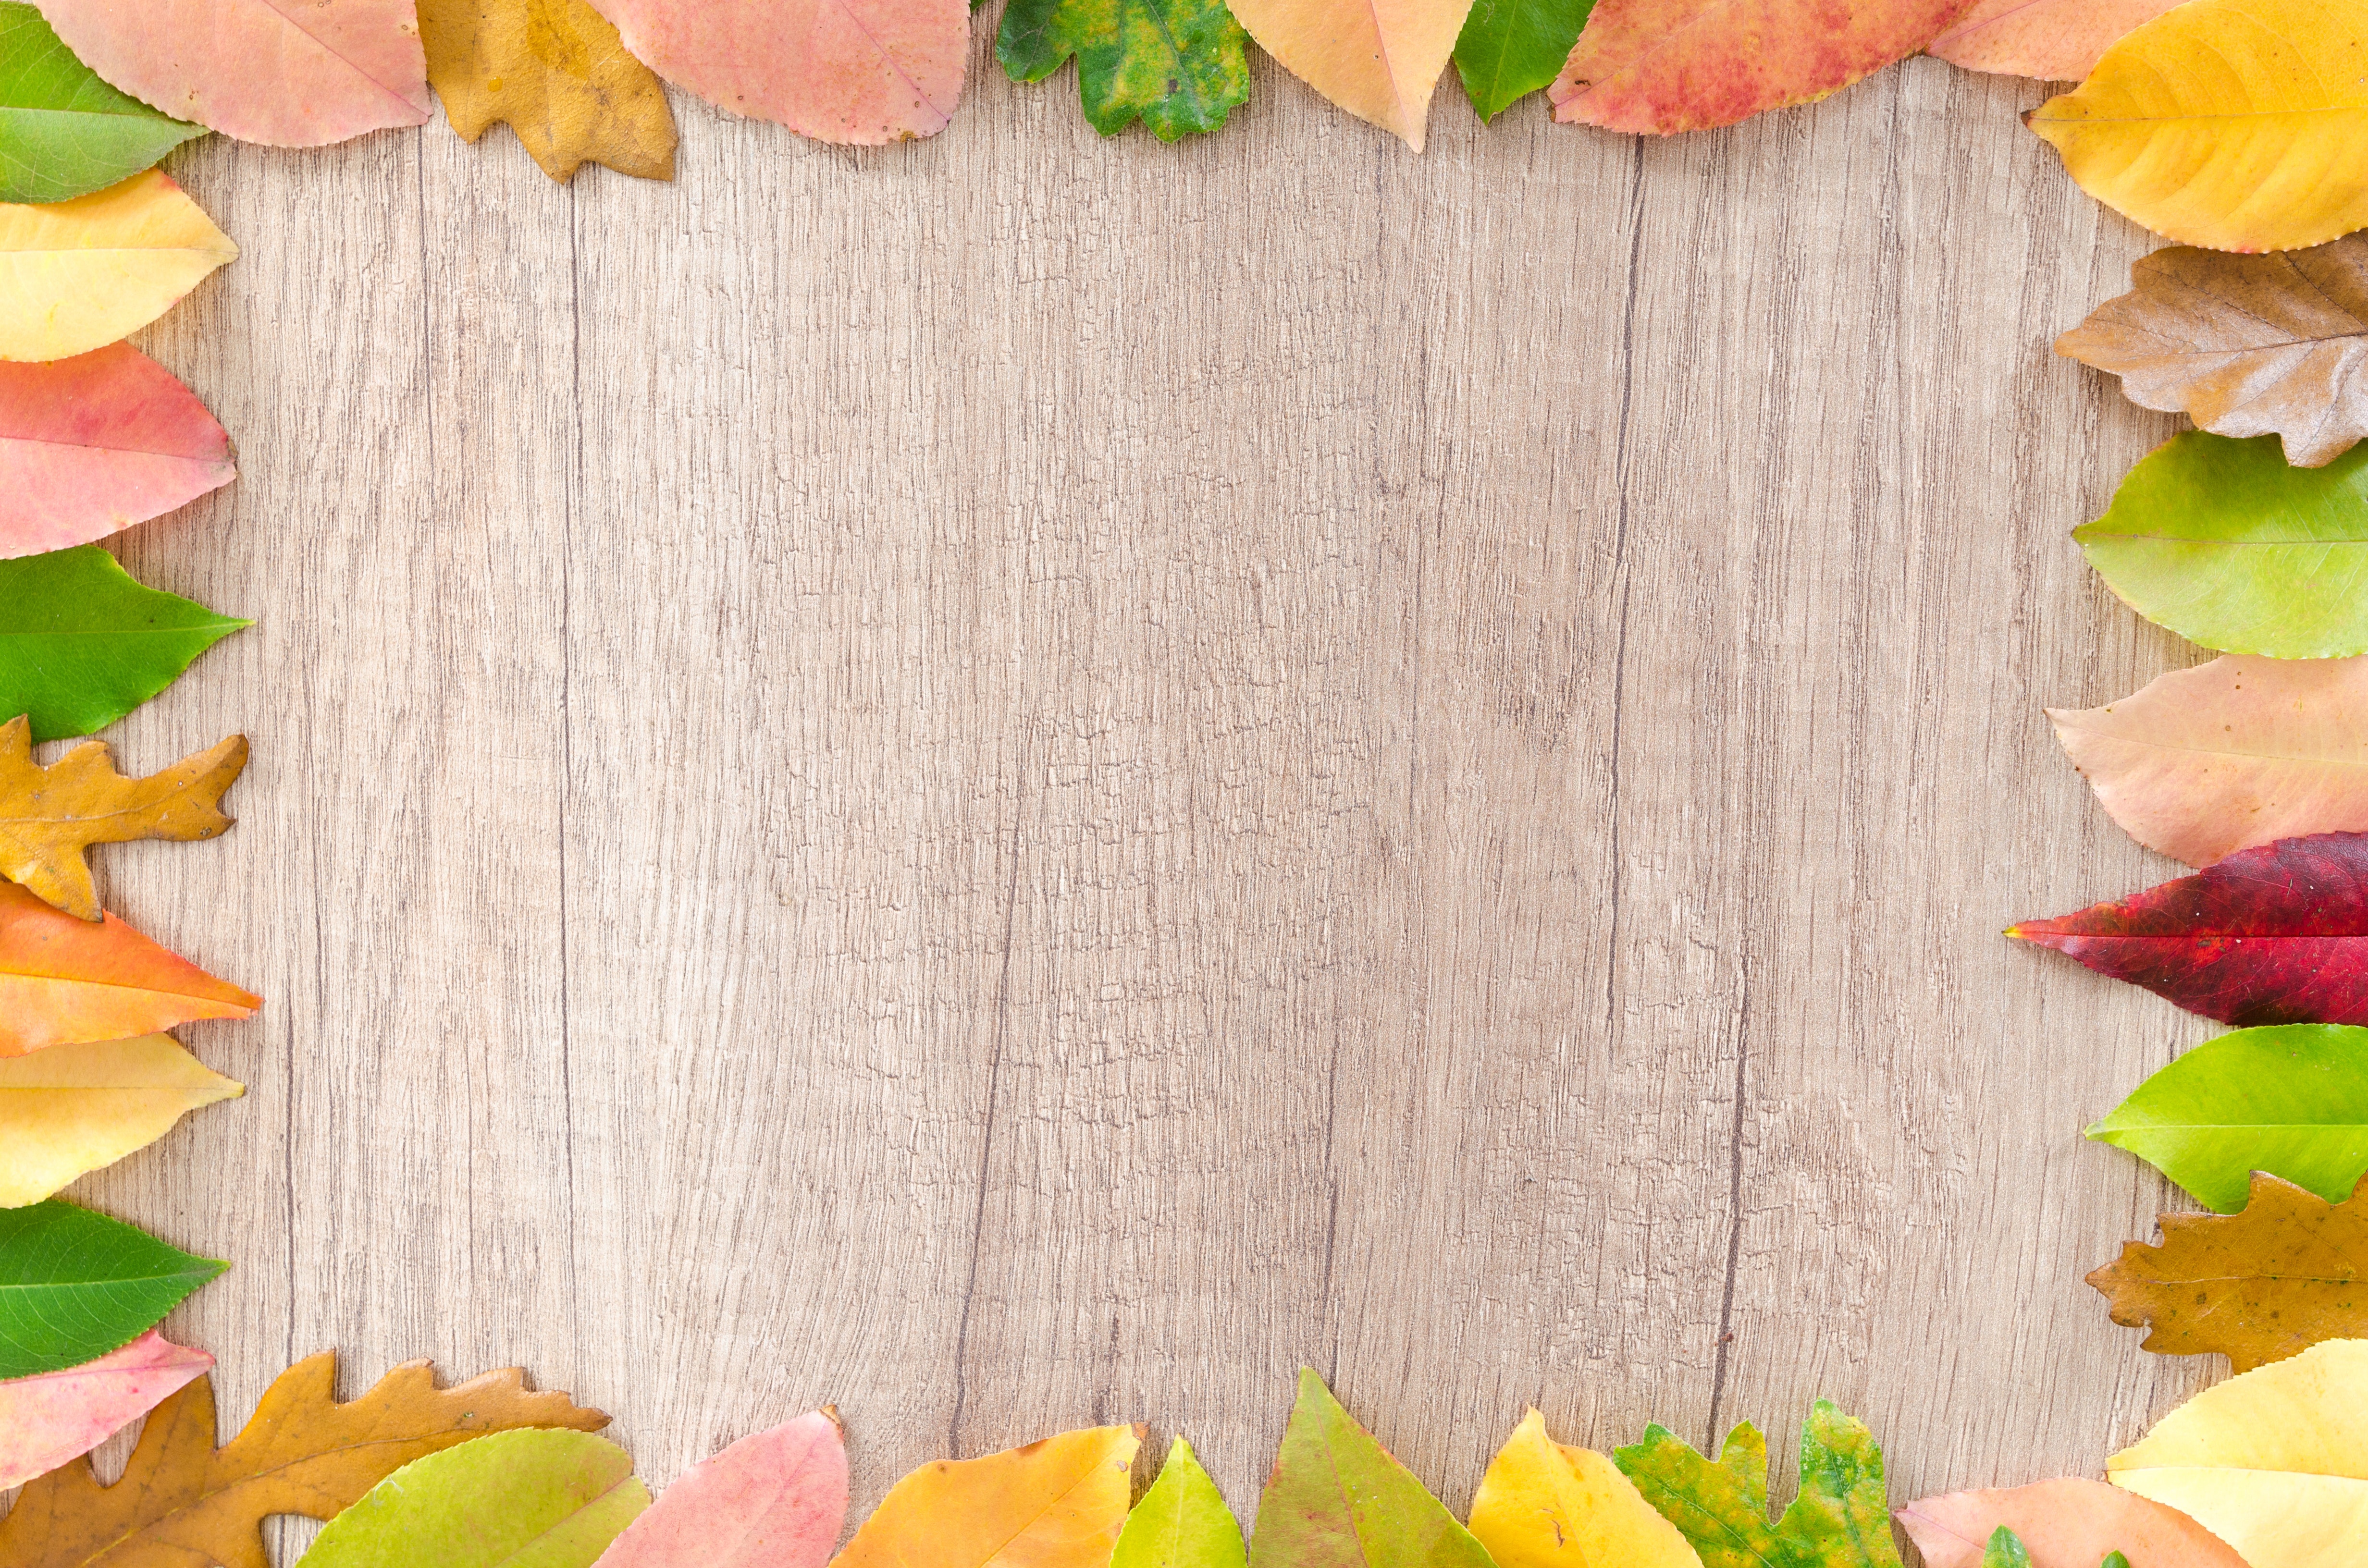
leaf, paper, paper product, plant, petal, tulip, construction paper